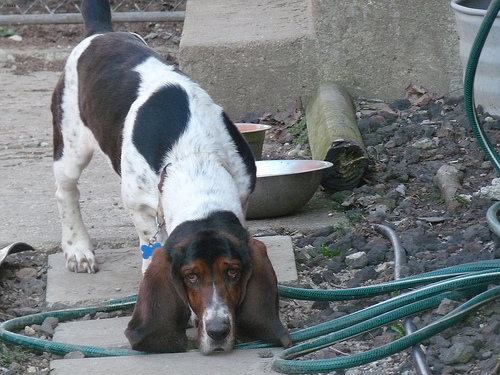
Breed: basset